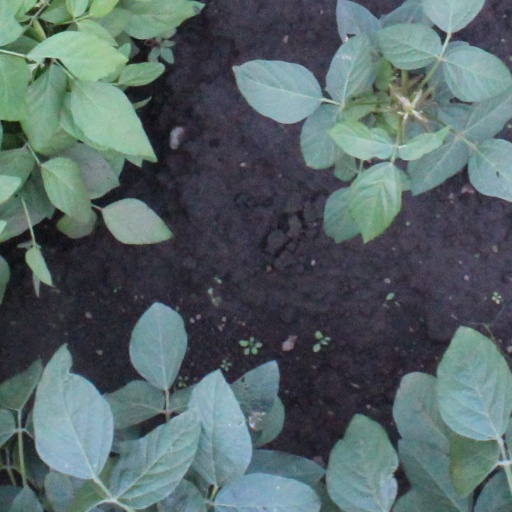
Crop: soybean